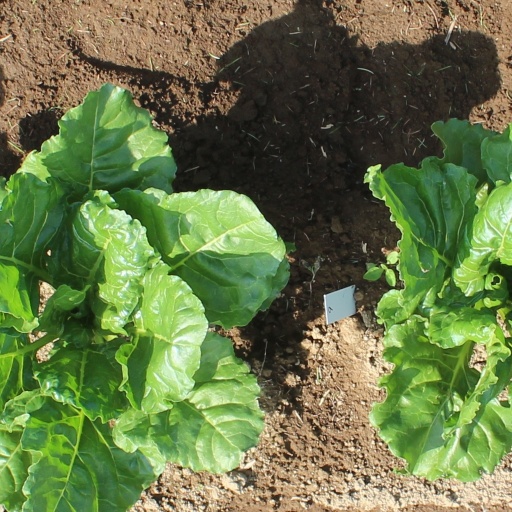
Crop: sugar beet